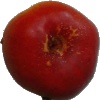
Label: Nectarine Flat 1